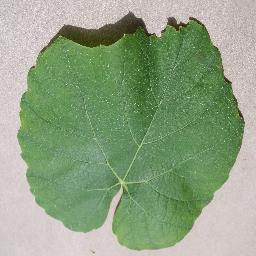
Label: Grape___healthy